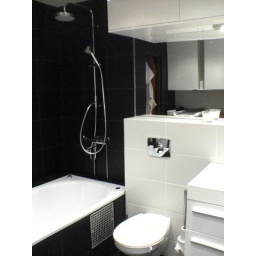
Bathtub and toilet in oru master bathroom in Gotland